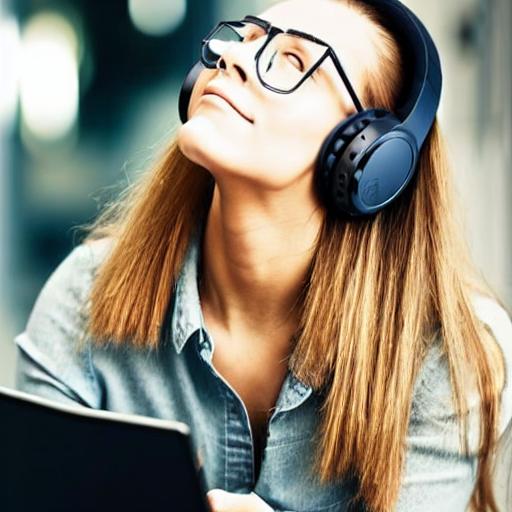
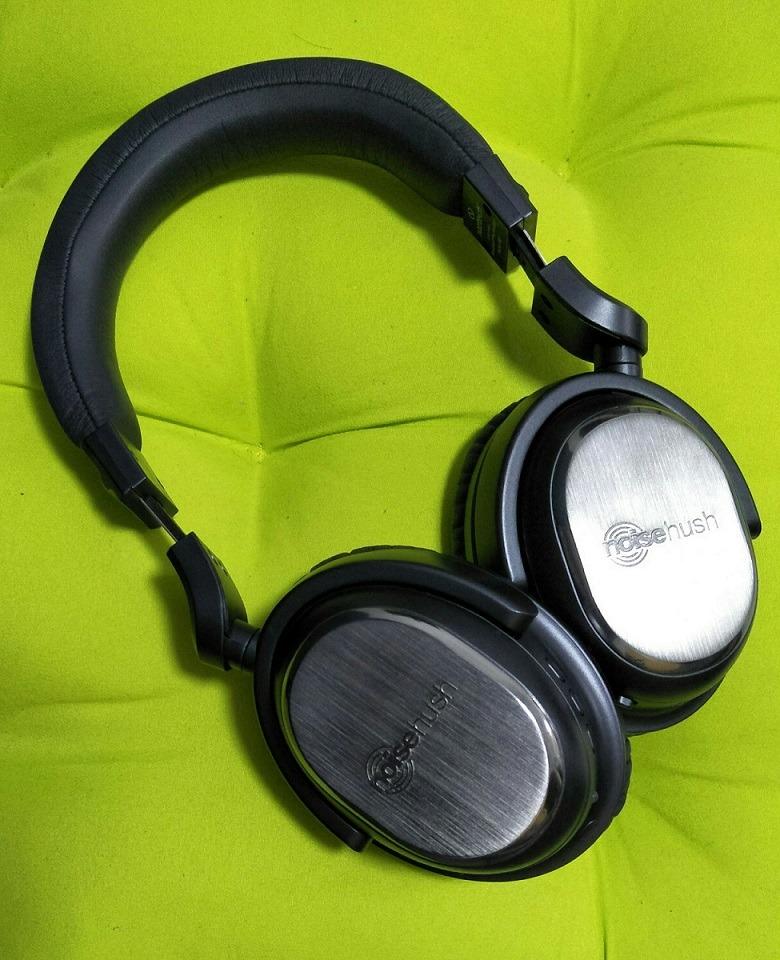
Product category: headphones
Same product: no